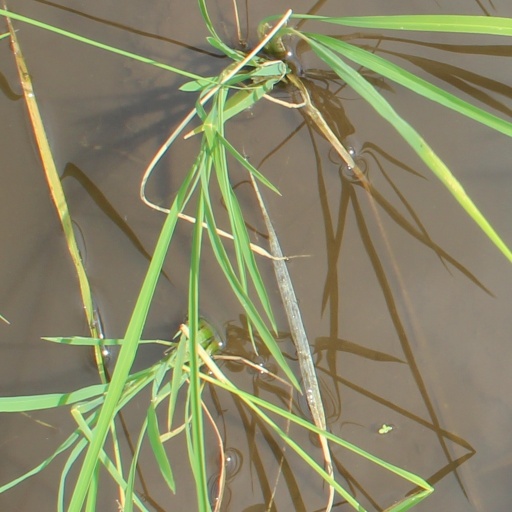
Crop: rice